Paul Arriola

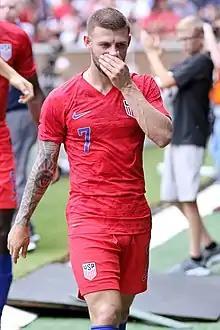
Paul Arriola with the USMNT.

Arriola made his senior team debut on May 22, 2016, against Puerto Rico, scoring his first international goal and notching an assist for a Bobby Wood goal.